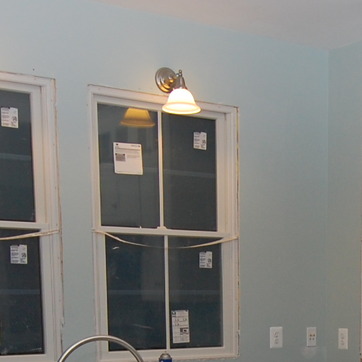
Material: glass